Scully Ranch

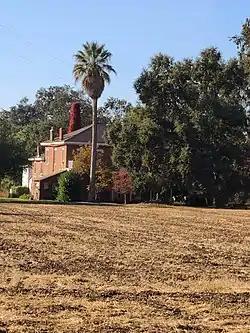

Scully Ranch, on Marlette Street (Five Mile Drive) in Ione, California, was listed on the National Register of Historic Places in 1978. The listing included five contributing buildings.